Trondheim Fjord

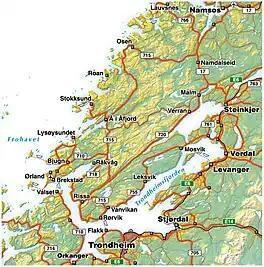
Map of Trondheim Fjord and the Fosen peninsula

The Trondheim Fjord or Trondheimsfjorden, an inlet of the Norwegian Sea, is Norway's third-longest fjord at long. It is located in the west-central part of the country in Trøndelag county, and it stretches from Ørland Municipality in the west to Steinkjer Municipality in the north, passing the city of Trondheim on its way. Its maximum depth is , in the channel between Orkland Municipality and Indre Fosen Municipality.